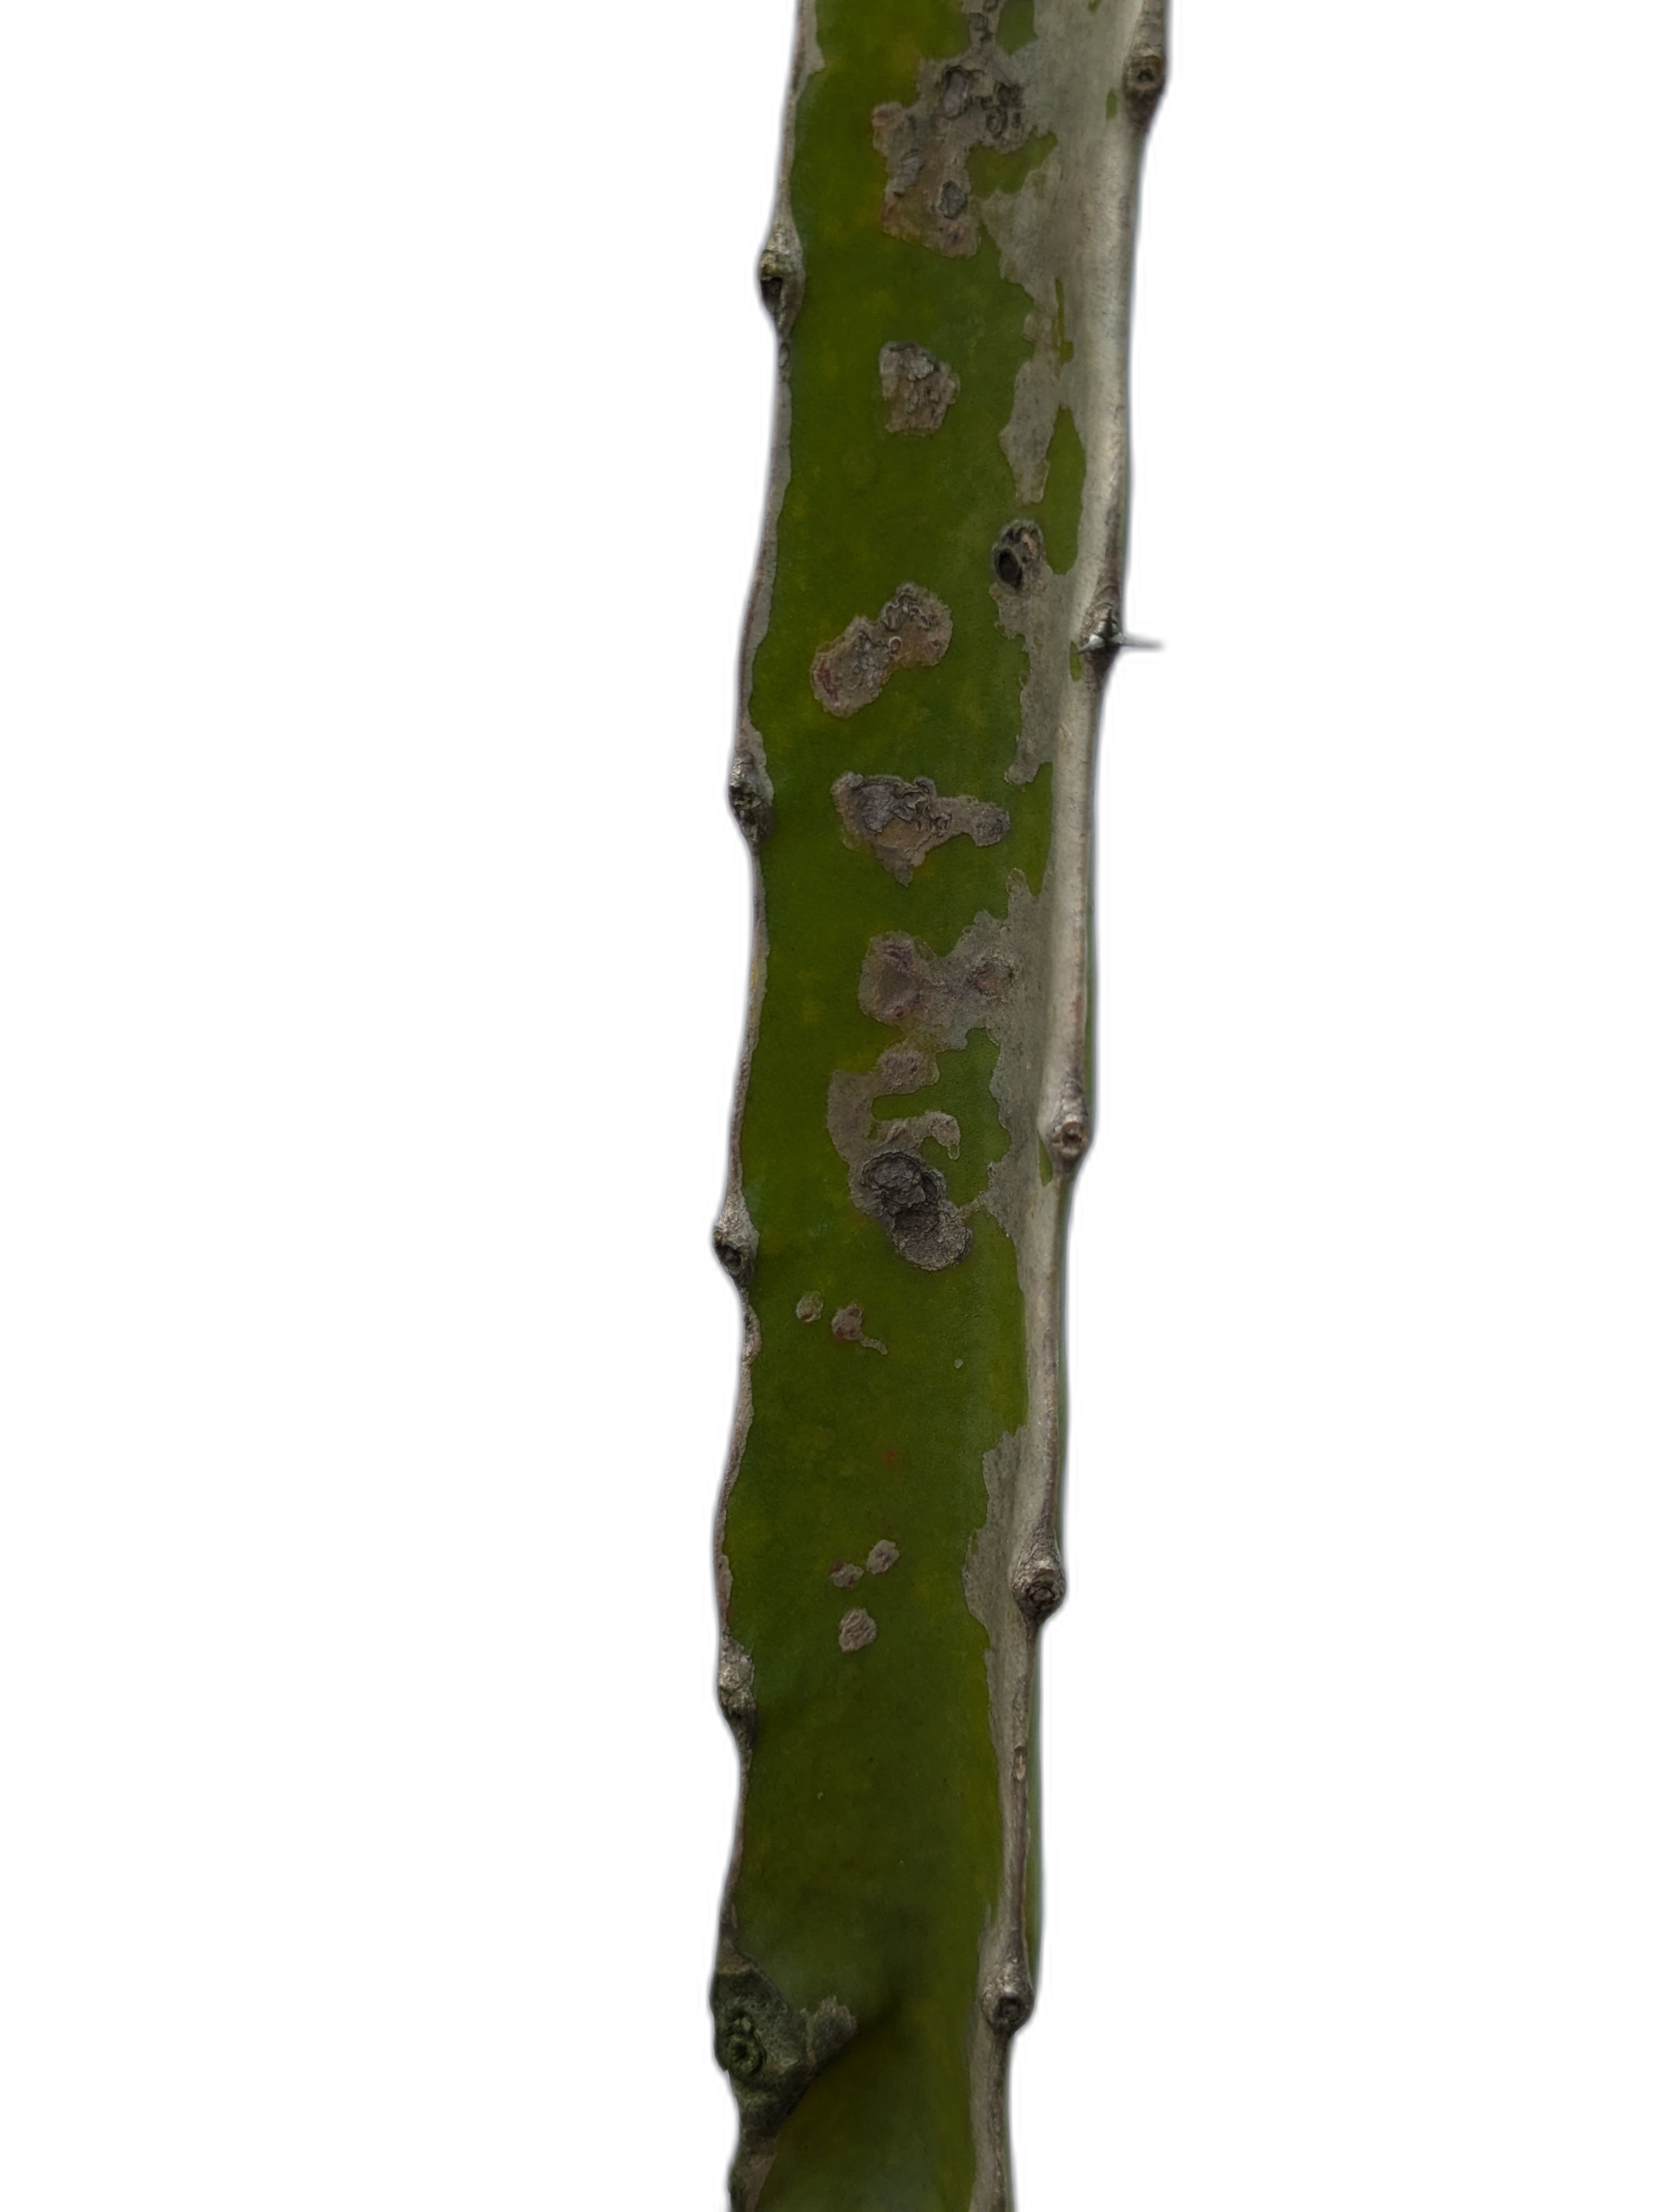
Label: Bad leaf